Mike Lawler

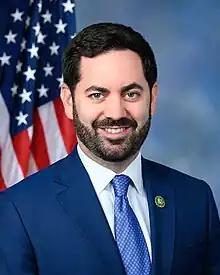
Official portrait, 2023

Michael Vincent Lawler (born September 9, 1986) is an American politician serving as the U.S. representative for New York's 17th congressional district since 2023. From 2021 to 2022, he was a Republican member of the New York State Assembly from the 97th district in Rockland County.